Good Time (film)

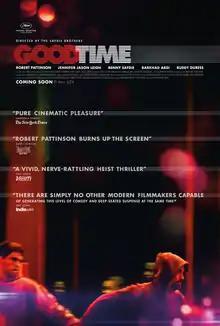
Theatrical release poster

Good Time is a 2017 American crime thriller film directed by Josh and Benny Safdie and written by Josh Safdie and Ronald Bronstein. It stars Robert Pattinson as a small-time criminal who tries to free his developmentally disabled brother, played by Benny Safdie, from police custody, while attempting to avoid his own arrest. Buddy Duress, Taliah Lennice Webster, Jennifer Jason Leigh, and Barkhad Abdi co-star. Electronic musician Oneohtrix Point Never composed the film's score.